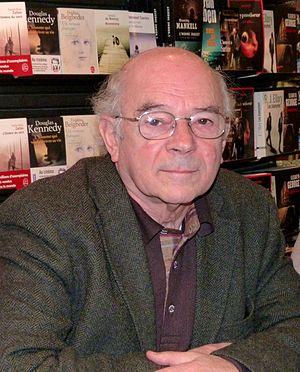
Robert Bober, lors d'une signature à la FNAC Forum à Paris, pour son livre ""On ne peut plus dormir tranquille quand on aune fois ouvert les yeux"", le 26 novembre 2010."
Robert Bober est un réalisateur, metteur en scène et écrivain français d'origine allemande, né le 17 novembre 1931 à Berlin. Réalisateur à la télévision depuis 1967, il est l'auteur de près de cent vingt films documentaires. Son premier roman, Quoi de neuf sur la guerre ?, a reçu le prix du Livre Inter en 1994.
Le prix du Livre Inter est un prix littéraire créé en 1975 par Paul-Louis Mignon. Il est attribué en mai ou juin par un jury de 24 auditeurs de France Inter sous la présidence d'un écrivain de renom et l'organisation de la critique littéraire de la station Eva Bettan, d'après une sélection opérée par des critiques littéraires.